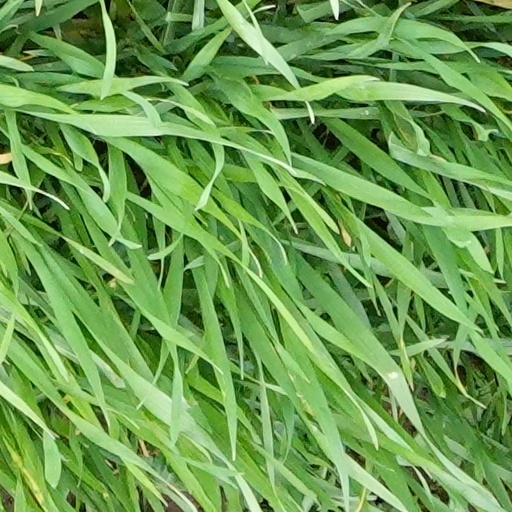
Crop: wheat